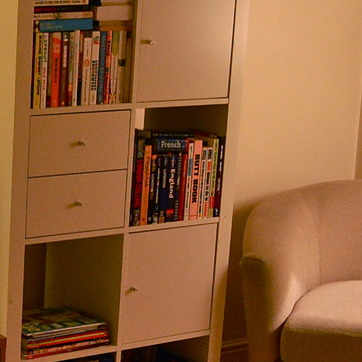
Material: paper